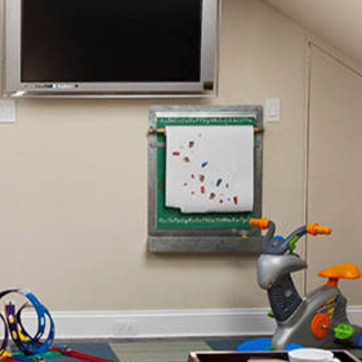
Material: paper